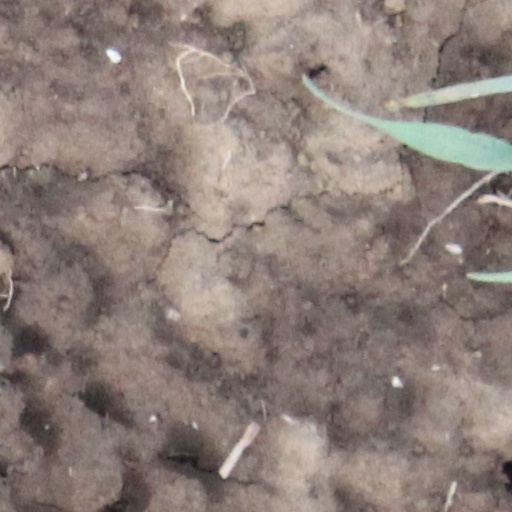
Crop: wheat